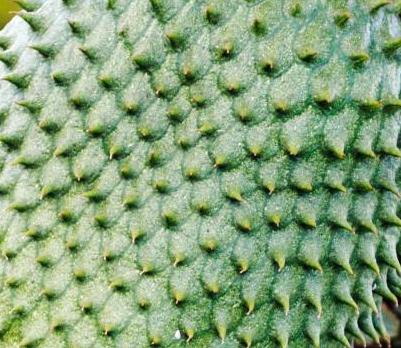
Texture: bumpy